List of tallest buildings in Adelaide

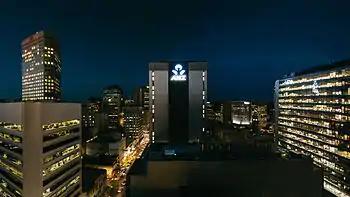
Adelaide CBD in 2013, with ANZ House in focus.

Adelaide was Australia's third-largest city until the postwar era, having been overtaken by Brisbane and Perth in later years. The first "skyscraper" or "high-rise" in the city is considered by some to be the classically-inspired, six-storey Verco building, which opened on North Terrace in 1912. William Alfred Verco, the building’s developer, was also a physician, one of the first graduates of Adelaide University's new medical school in 1890. Wanting to pioneer large building construction in Adelaide, Verco adopted reinforced concrete building by liaising with concrete specialists in Adelaide and in Melbourne.